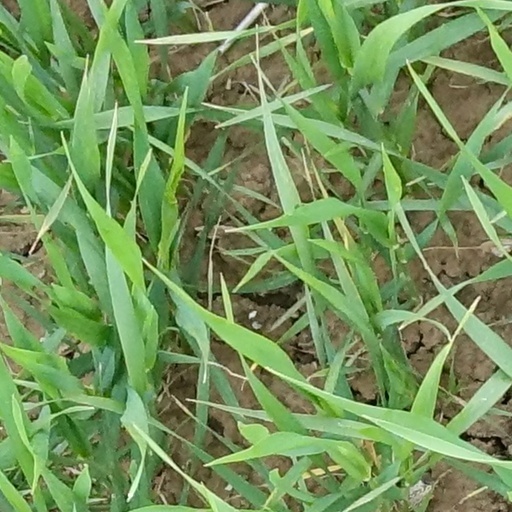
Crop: wheat